TV radio

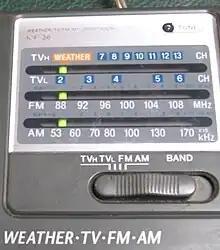
Close-up view of the audio bands on a Sony ICF-36 portable radio, manufactured in 2001. The TV audio bands are obsolete and not usable with digital TV channels.

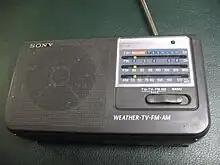
Overall view of portable radio

TV radio, TV band radio, and TV audio radio are common names for a type of radio receiver that can play the audio portion of a TV channel. The actual name of the device may comprise a list of all frequency bands the device can receive (e.g. AM, FM, weather, TV radio), one or two of which includes the TV channel bands.